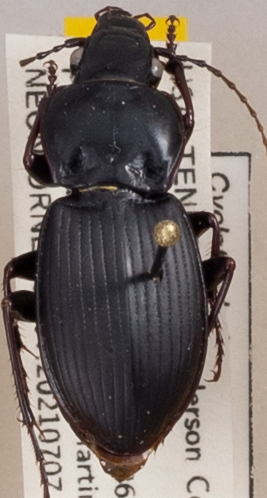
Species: Cyclotrachelus sigillatus
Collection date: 2021-07-07
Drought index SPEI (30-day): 0.058
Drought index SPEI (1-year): -0.048
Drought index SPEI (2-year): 1.69